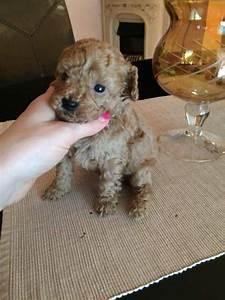
dog